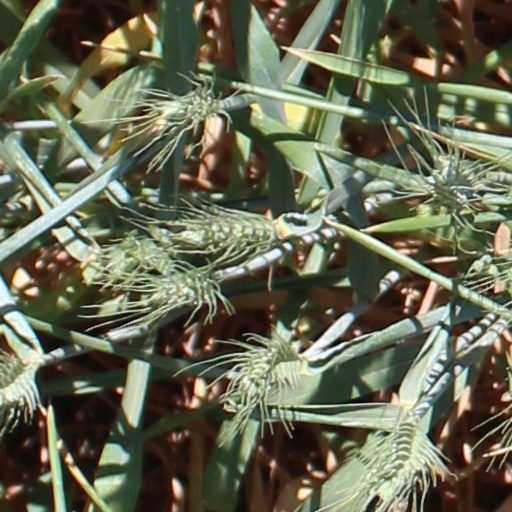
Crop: wheat